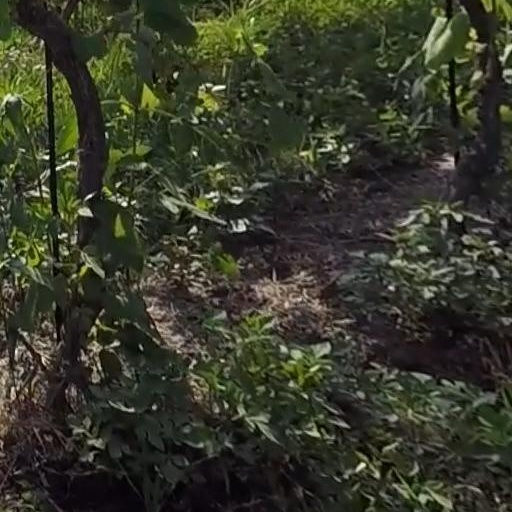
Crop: grape